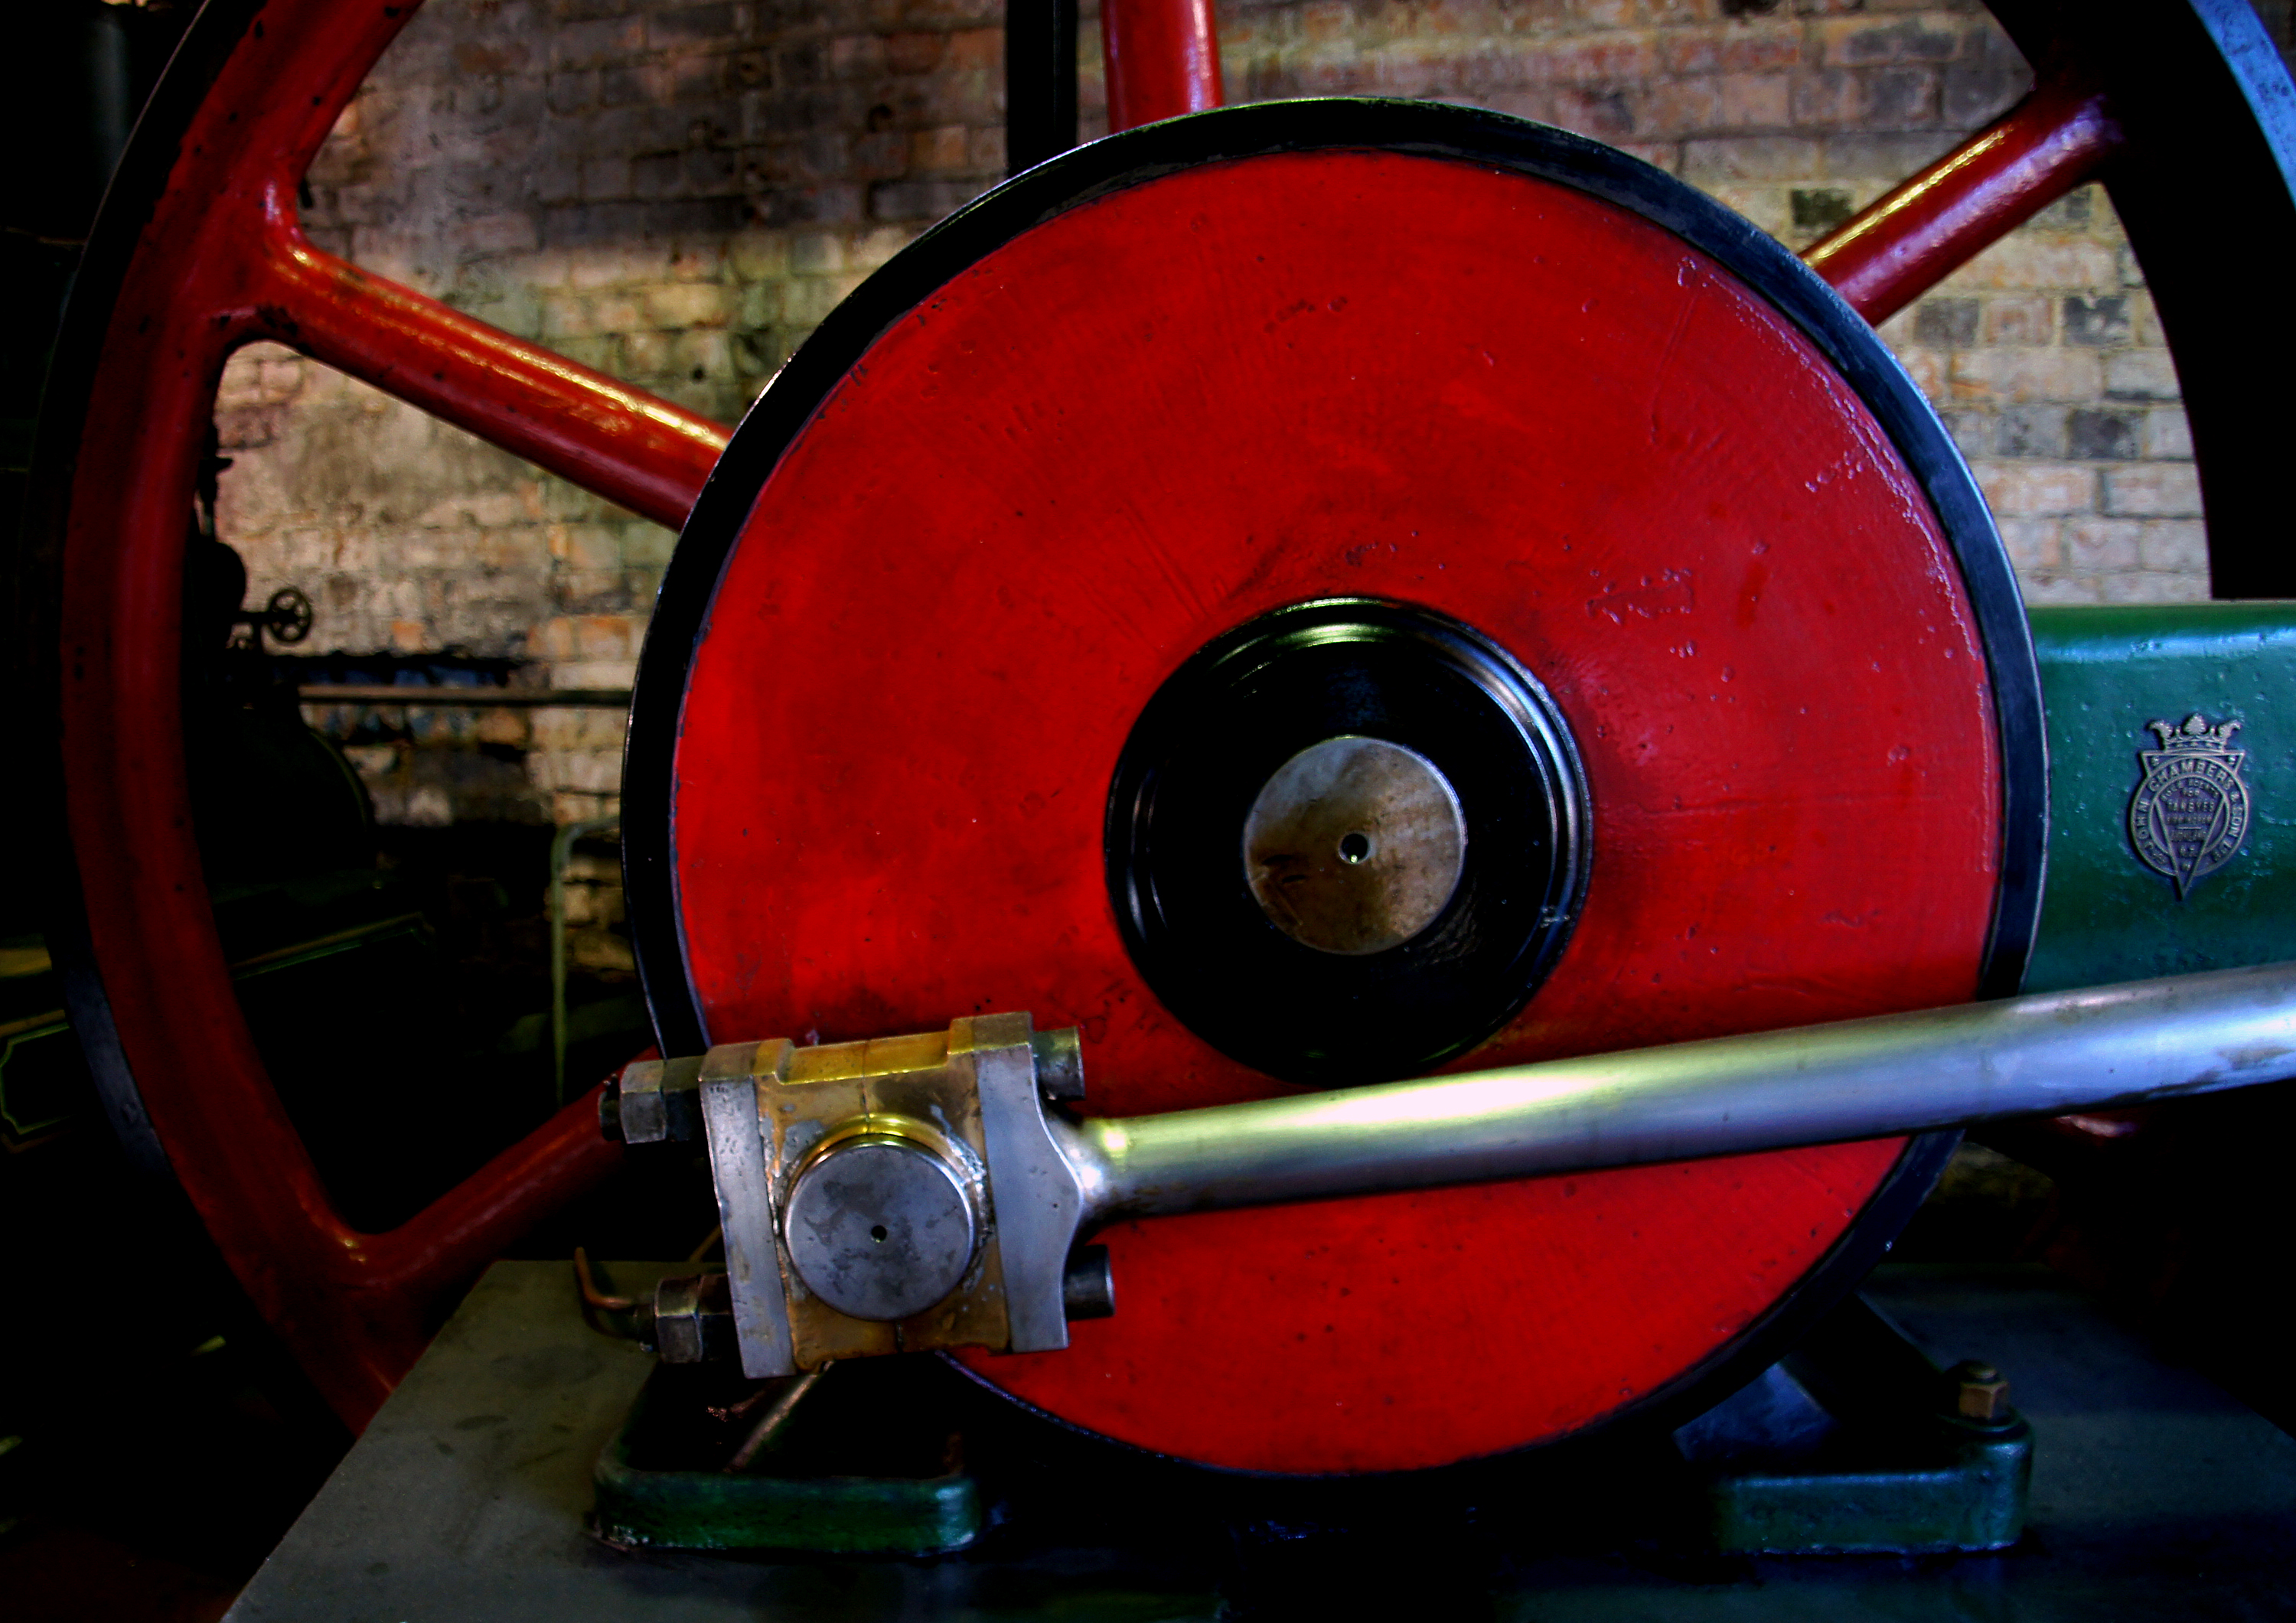
wheel, red, vehicle, color, wheels, steampower, sonydslra580, tamron18270mmpzd, oldmachinery, cranks, redwheels